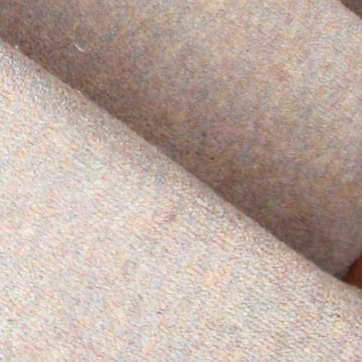
Material: carpet